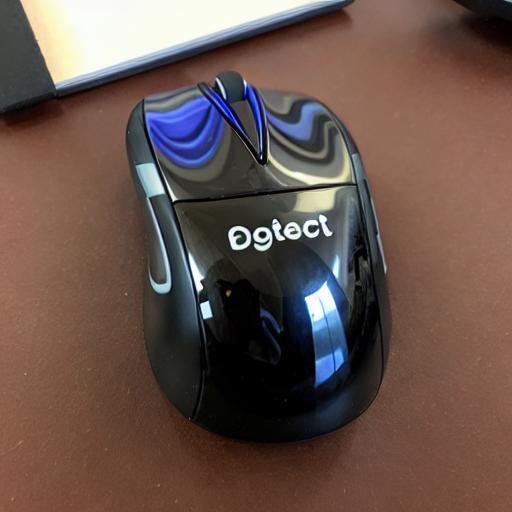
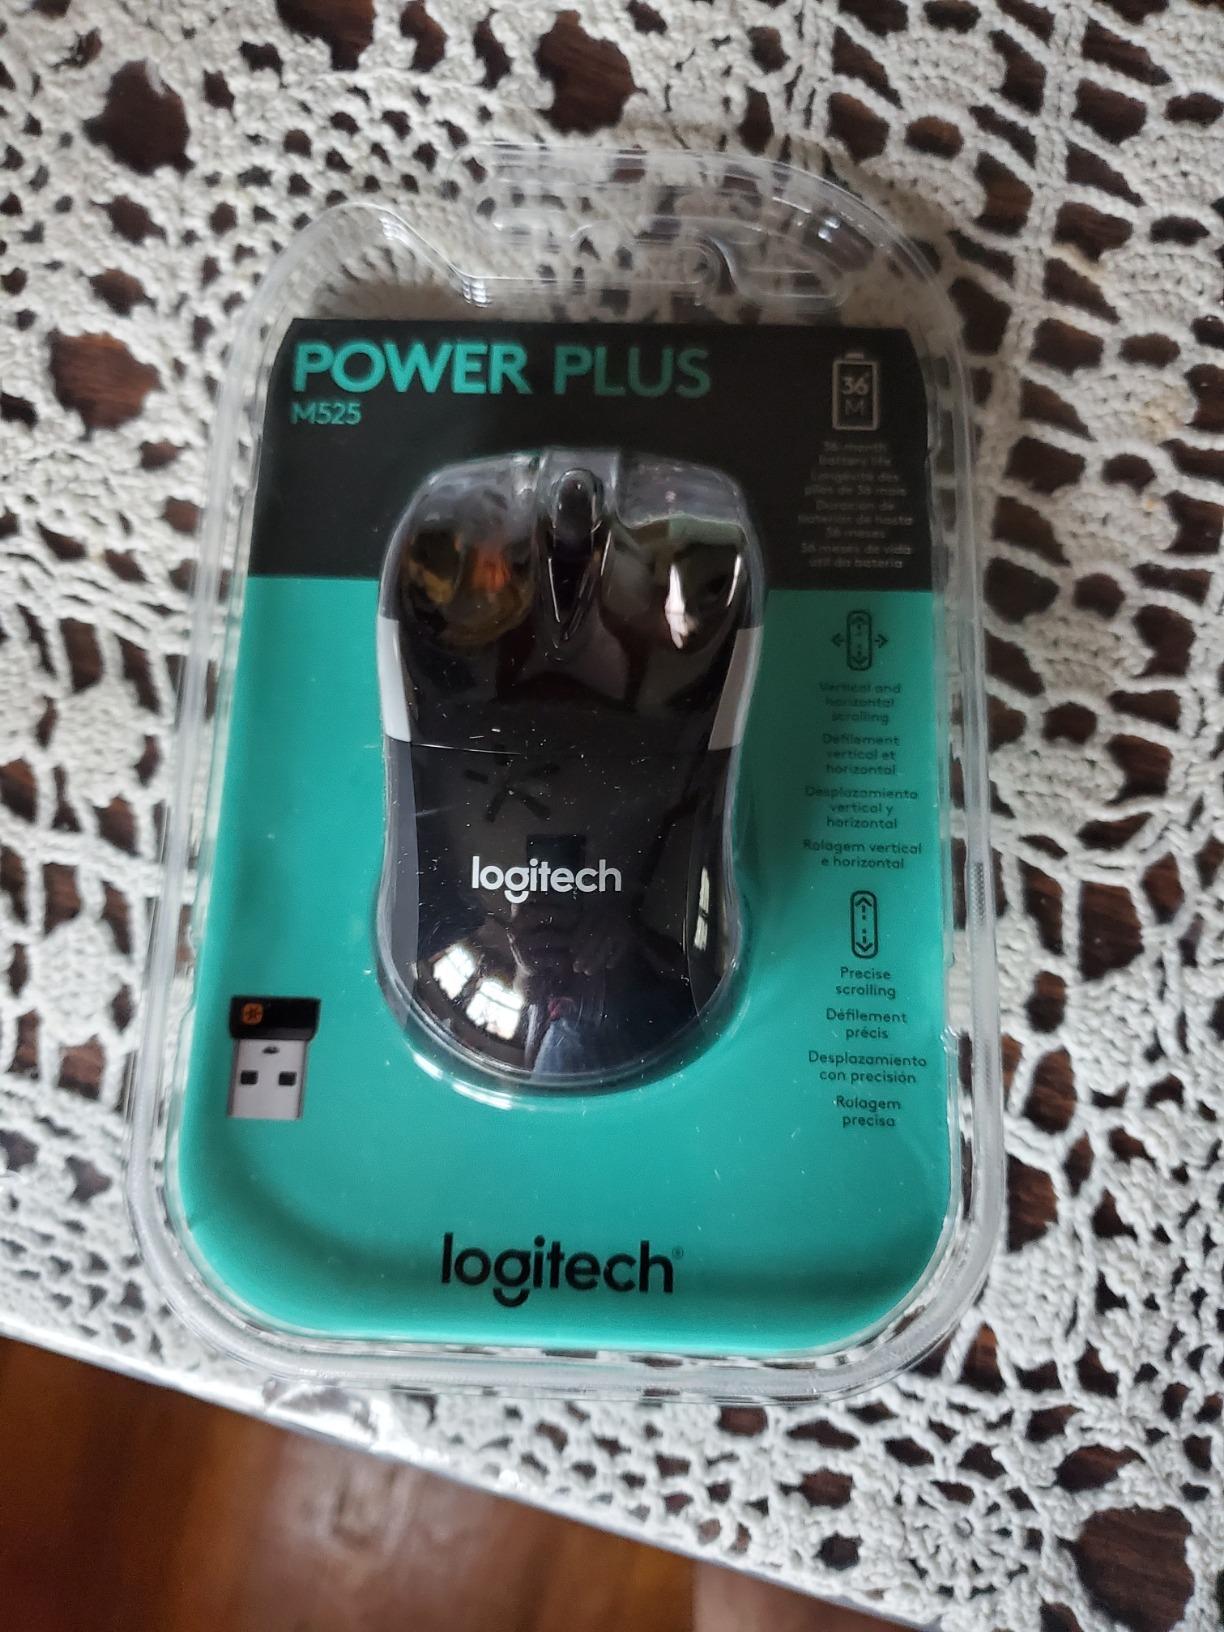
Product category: mouse
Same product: no